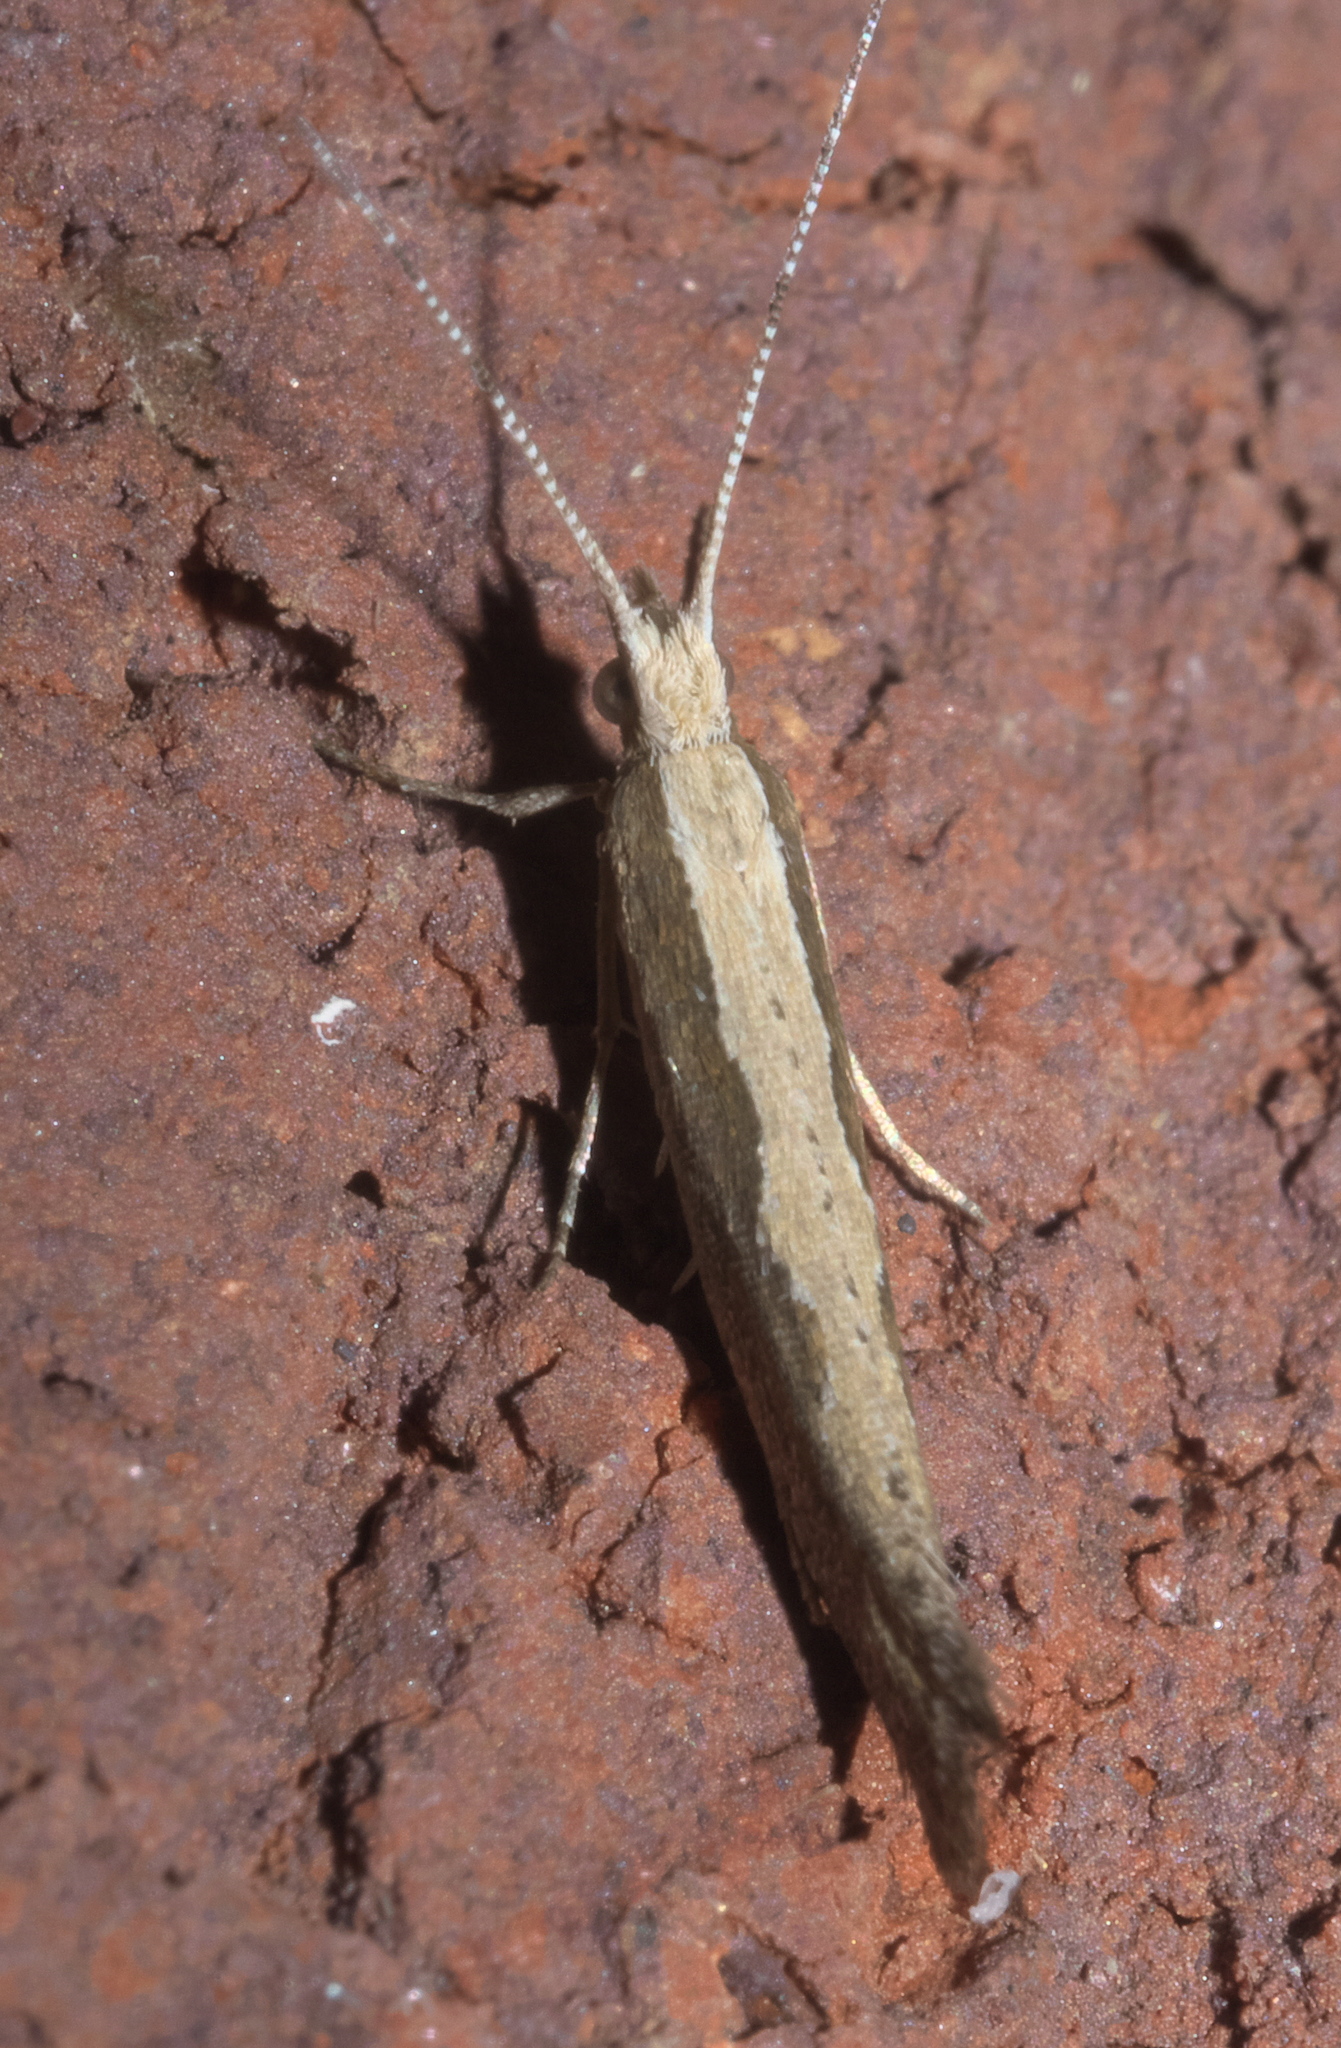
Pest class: diamondback_moth